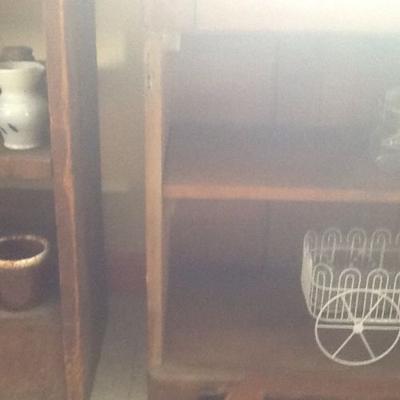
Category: table